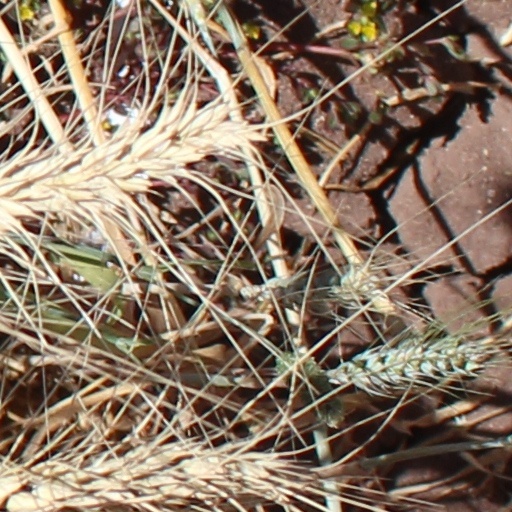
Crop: wheat